Taipei Metro C341

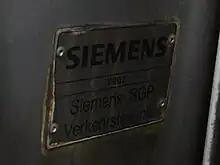
The C341 trains were built by SGP Verkehrstechnik.

The C341 stands out among other Taipei Metro trains for not being directly procured by the Department of Rapid Transit Systems (DORTS) but rather by Continental Engineering Corporation, the project contractor of the Tucheng Line. Continental Engineering initially intended to procure the new trains from KOROS (joint-venture between Hyundai-Rotem and Daewoo, now Hyundai Rotem) of South Korea but this proposal was rejected by DORTS. Hence, Continental Engineering decided to purchase six new six-car trainsets from Siemens, the supplier of the earlier C321 trains, at NT$ 2,248 million; the price per car for the C341 was hence 1.5 times more than that for the C321, which were directly procured by DORTS. The C341 trains were handed over to DORTS from mid-September to mid-November 2004 and began operations on the Bannan Line in January 2005.